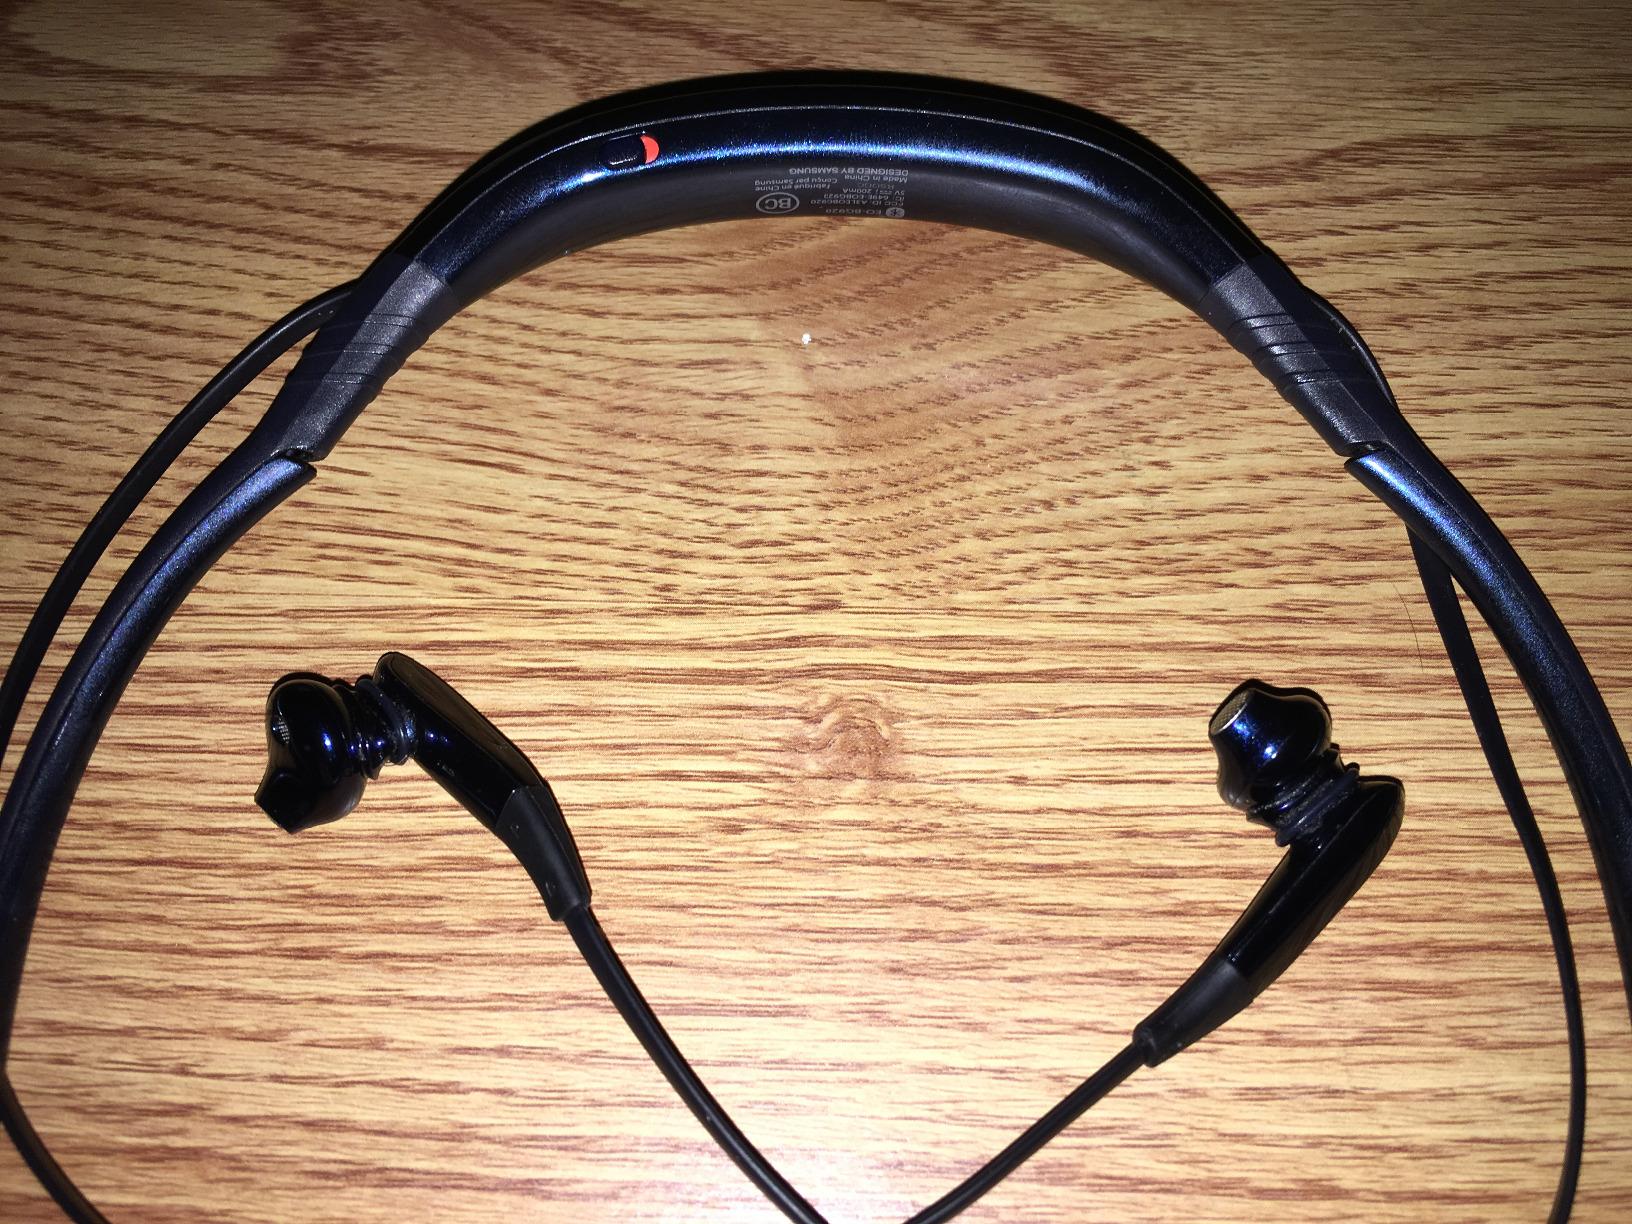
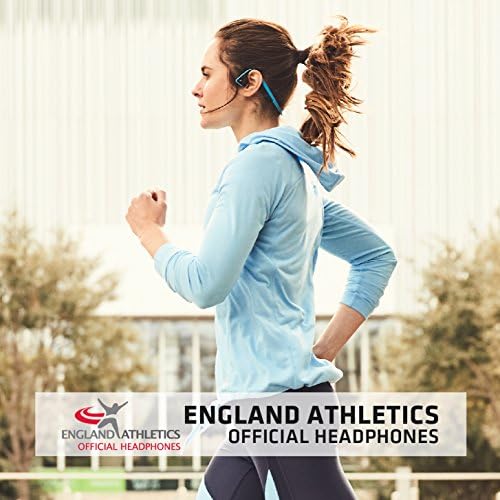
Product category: headphones
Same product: no